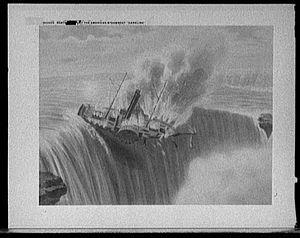
Cet article traite des événements qui se sont produits durant l'année 1837 au Canada.